Vanir

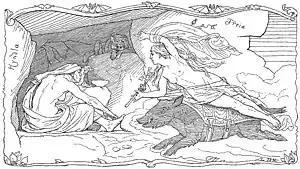
Flanked by her boar Hildisvini, the Vanr goddess Freyja (right) (1895), by Lorenz Frølich

The Vanir are mentioned in the "Prose Edda" books and . In chapter 23 of , the enthroned figure of High relates that Njörðr was raised in Vanaheimr. High says that during the Æsir–Vanir War, the Vanir sent Njörðr as a hostage to the Æsir, and the Æsir sent to the Vanir the god Hœnir. The sending of Njörðr as a hostage resulted in a peace agreement between the Æsir and the Vanir.